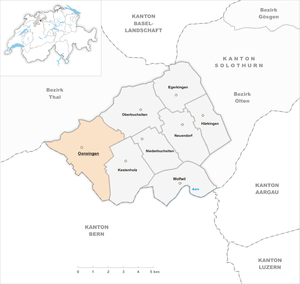
Oensingen est une commune suisse du canton de Soleure, située dans le district de Gäu.